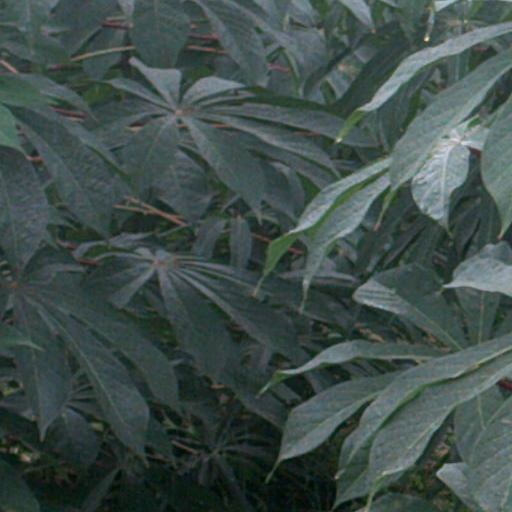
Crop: cassava